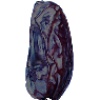
Label: Dates 1